Eugénie Fougère

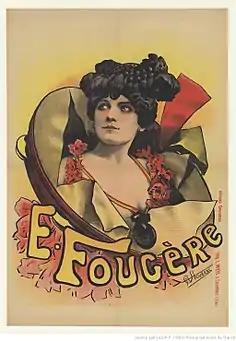
Eugenie Fougère ca. 1890 (Poster by Alfred Choubrac)

Fougère's past is shrouded in mystery, not in the least because she herself contributed to the ambiguities by creating dual identities in real life and on stage. According to some sources she was either from Spanish or Spanish-Jewish descent, but it is more likely that her true identity was confused with her first artistic success as a Spanish singer and dancer, known as "fausses Espagnoles" (fake Spaniards), with the stage name "Fougeros".